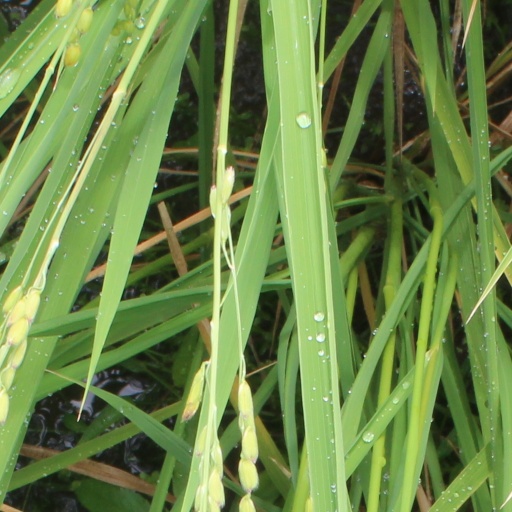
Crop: rice